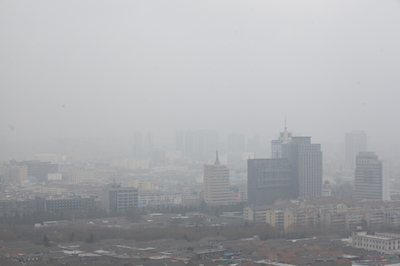
Weather: foggy or hazy